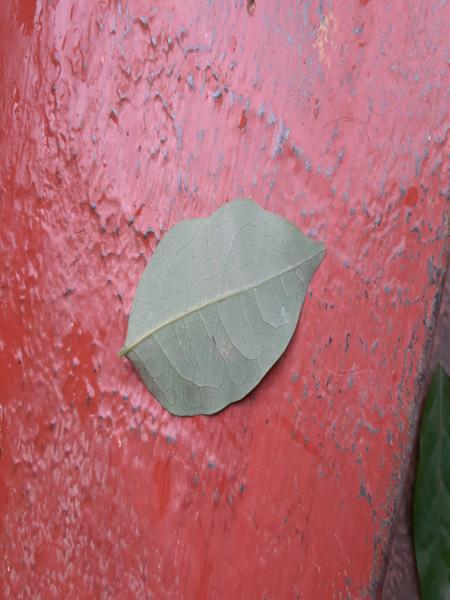
Plant: Amla